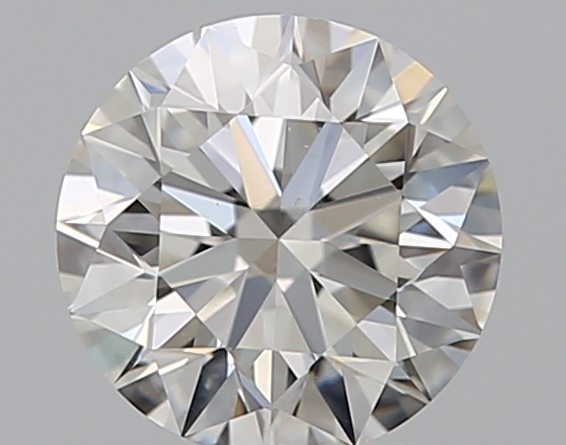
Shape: round
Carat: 0.5
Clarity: SI1
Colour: H
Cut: EX
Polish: EX
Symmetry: VG
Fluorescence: N
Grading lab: GIA
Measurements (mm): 5.02 x 5.06 x 3.16